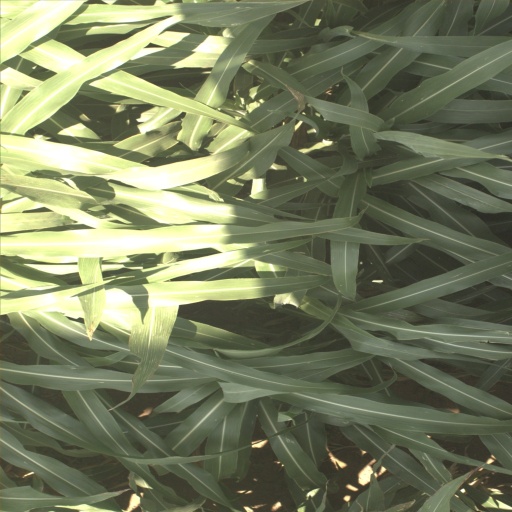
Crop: sorghum